Getting Dirty in Japan

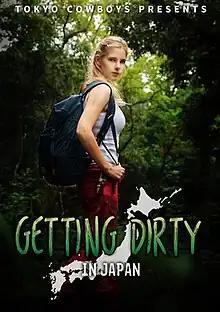
Domestic poster for Getting Dirty in Japan

Getting Dirty in Japan (ゲッティング・ダーティ・イン・ジャパン) is a Japanese adventure tourism television series made by Tokyo Cowboys and is hosted by Swedish outdoor specialist and reporter Janni Olsson with Christopher McCombs as a co-host. The series is available on Amazon Prime Video in Japan and Tubi in North America.